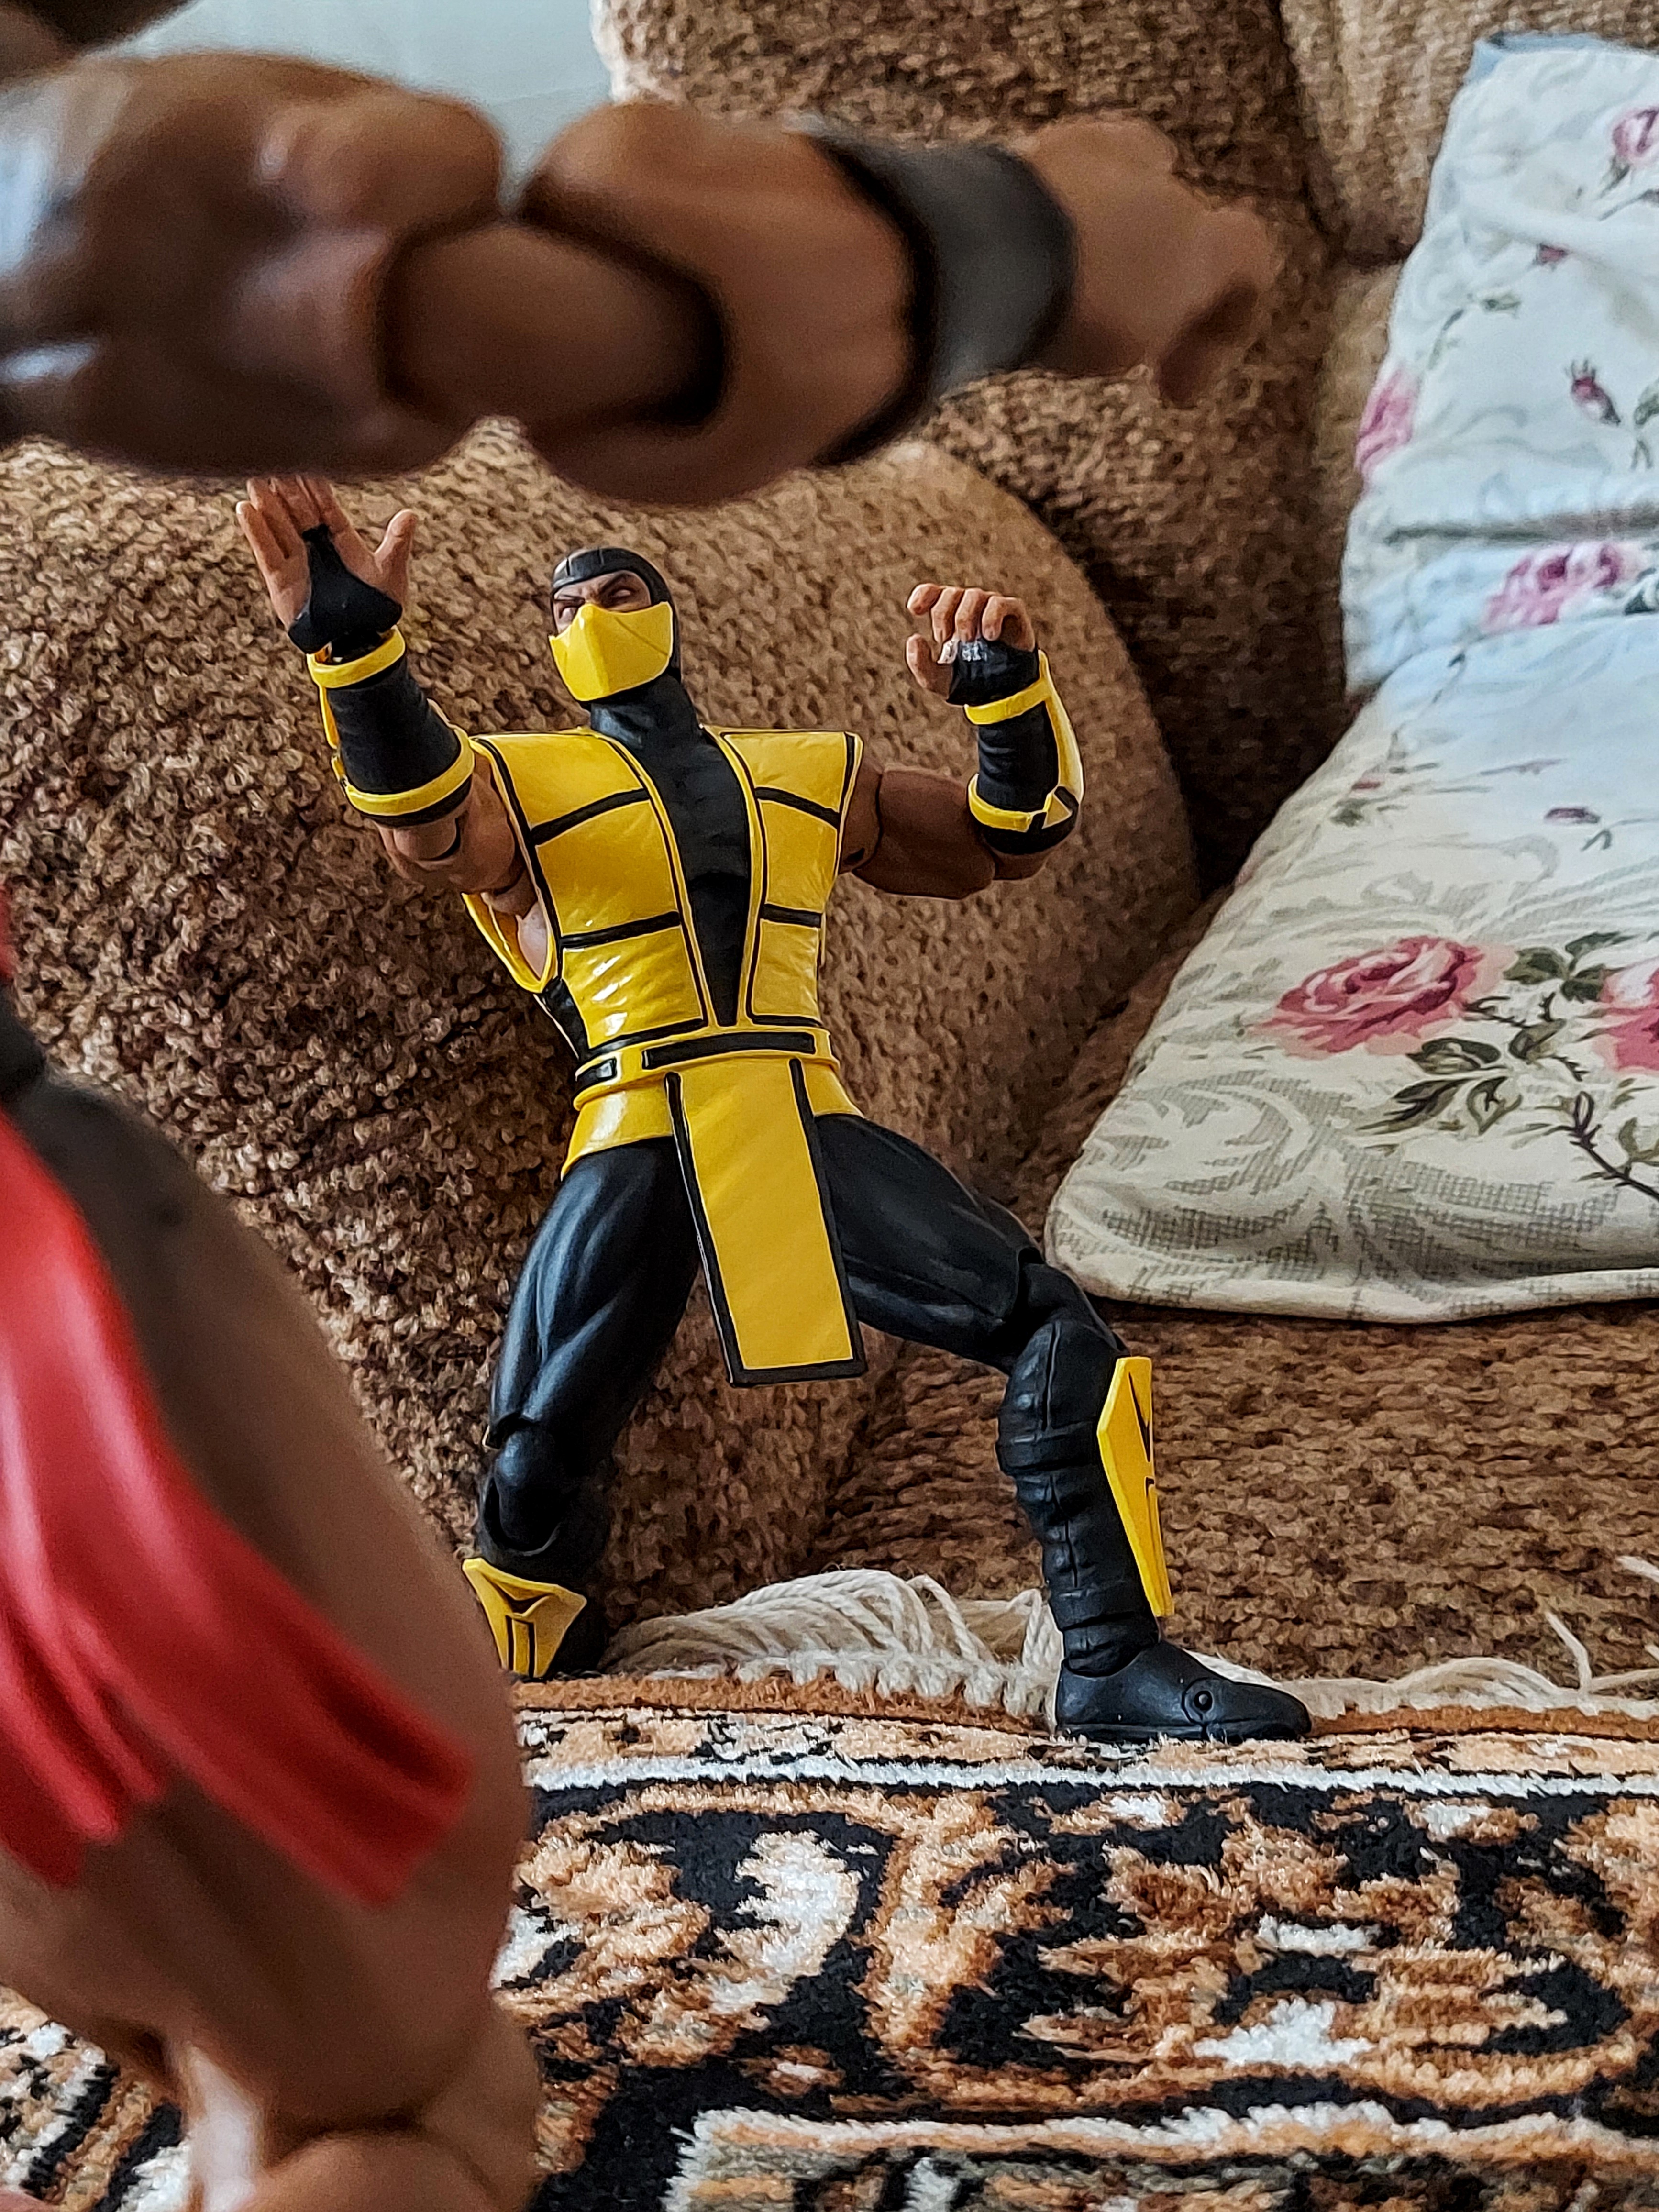
Shokan, storm, collectibles, warrior, fighter, action, figure, photograph, gesture, People in nature, thigh, art, human leg, fun, happy, pattern, personal protective equipment, fictional character, fashion accessory, soil, knee, leisure, animation, throw pillow, pillow